Ahab

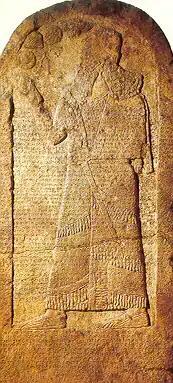
Shalmaneser III's (859–824 BC) Kurkh Monolith names King Ahab.

The Battle of Qarqar is mentioned in extra-biblical records, and occurred at Apamea, where Shalmaneser III of Assyria fought a great confederation of princes from Cilicia, northern Syria, Israel, Ammon, and the tribes of the Syrian desert (853 BCE), including Arabs, Ahab the Israelite ("A-ha-ab-bu Sir-'a-la-a-a") and Hadadezer ("Adad-'idri").